Roads in Ukraine

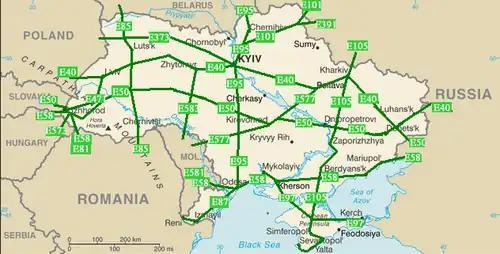
International E-road network in Ukraine in 2008, approximately

After the fall of the Soviet Union, all road service state bodies within Ukraine were reorganized. Ukravtodor was established as a state agency and corporation in 1990, replacing the Ministry of Roadways of Soviet Ukraine as the body governing automobile roads in modern Ukraine. It is supplemented by a project institute Ukrhiprodor which designs objects of road management. Ukravtodor is supervised by the Ministry of Infrastructure of Ukraine. On February 28, 2002, the state-owned open stock company "Avtomobilni dorohy Ukrainy" (ADU) was created by Presidential Decree. The company was directly involved in road construction and maintenance. In 2016 ADU was merged into Ukravtodor, and the latter now owns 100% of ADU's shares.